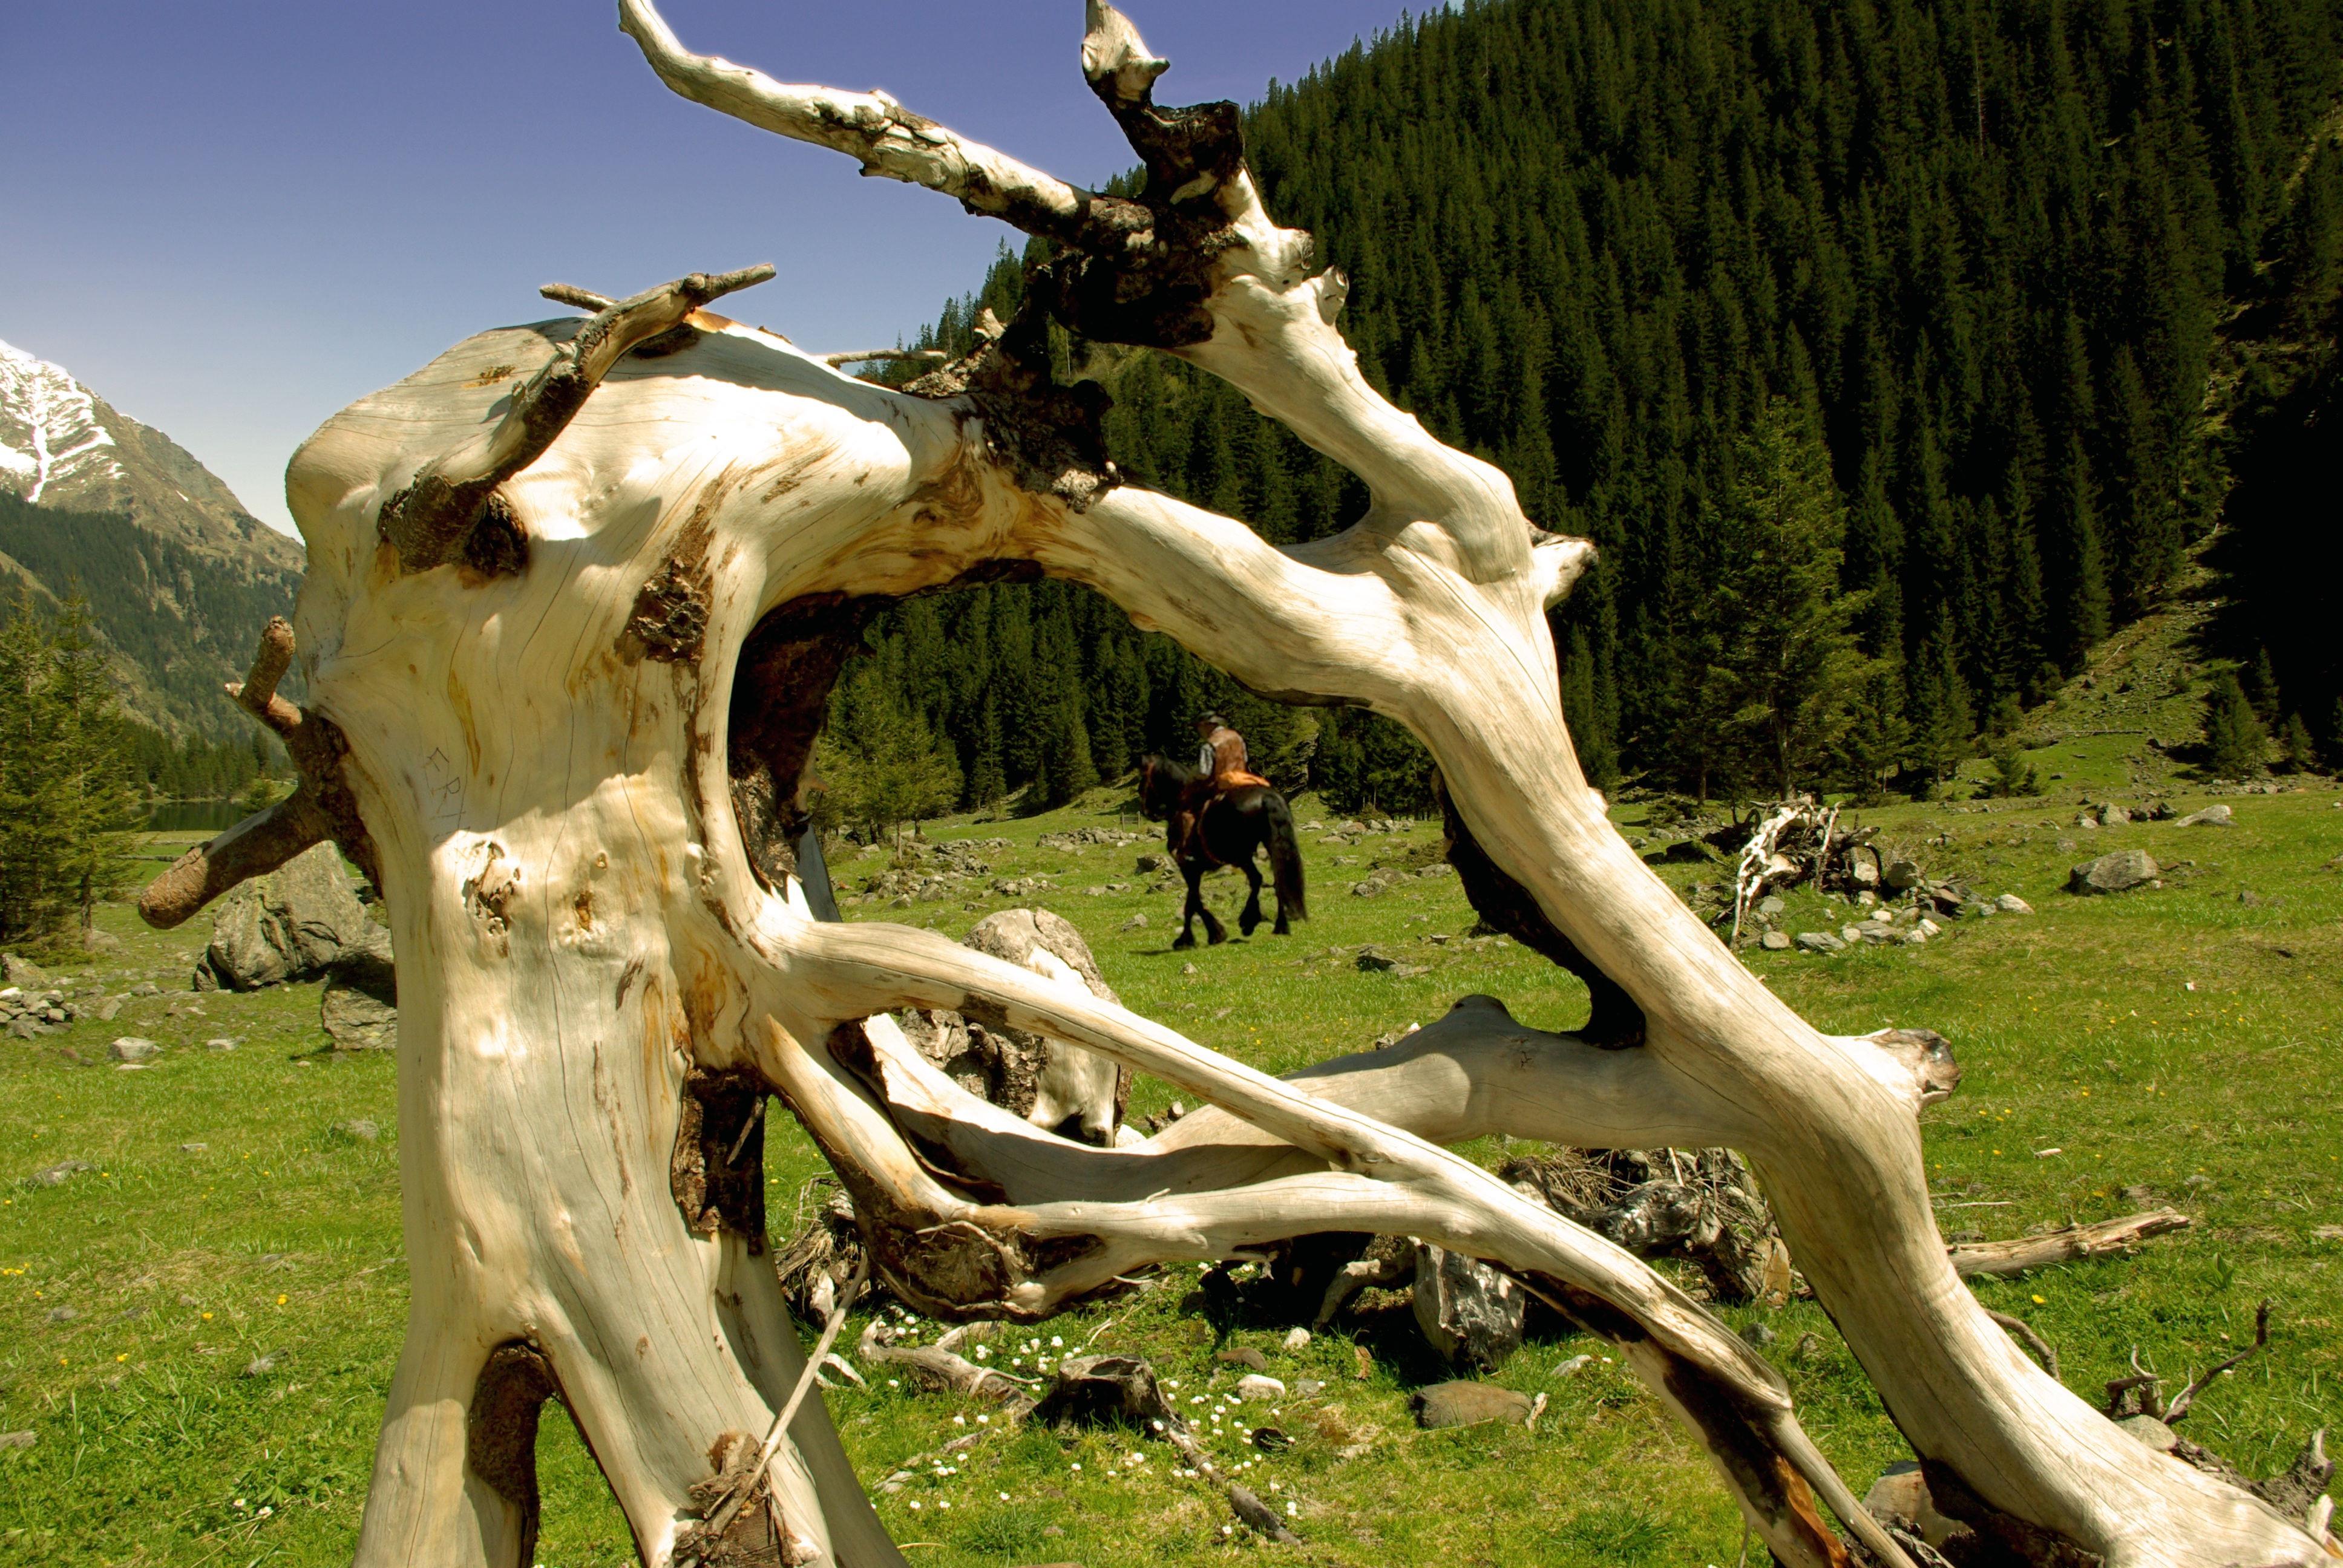
tree, nature, plant, wood, root, sculpture, art, reiter